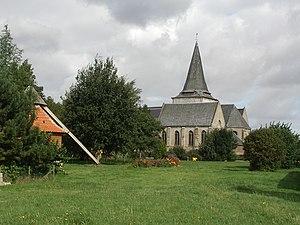
Eglise de Volckerinckhove (France).
Volckerinckhove est une commune française située dans le département du Nord, en région Hauts-de-France.